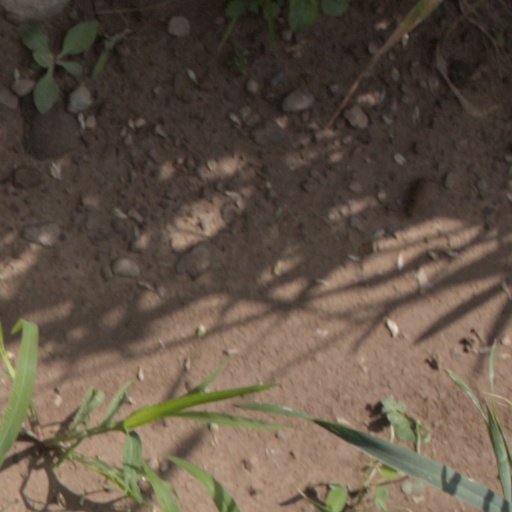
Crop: wheat